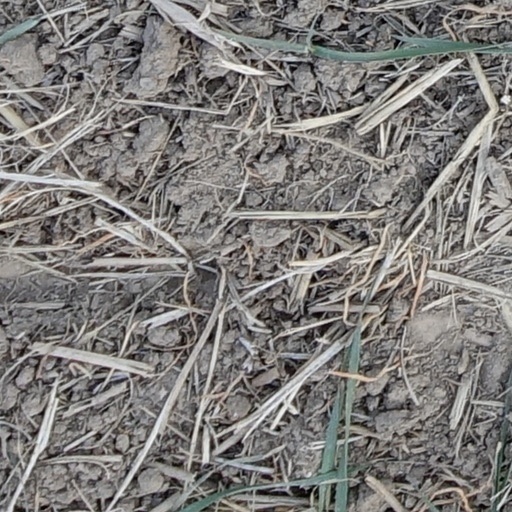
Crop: wheat